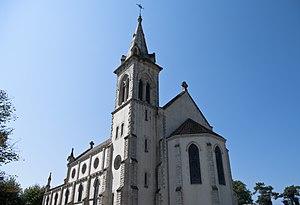
L'église Notre-Dame des Forges est un lieu de culte catholique situé dans la commune de Tarnos, dans le département français des Pyrénées-Atlantiques. This building is indexed in the Base Mérimée, a database of architectural heritage maintained by the French Ministry of Culture,
L'église Notre-Dame des Forges est un lieu de culte catholique situé dans la commune de Tarnos, dans le département français des Landes. Elle fait l’objet d’une inscription au titre des monuments historiques depuis le 12 avril 2001.
Le département français des Landes compte 438 églises pour un total de 331 communes, soit une moyenne de 1,32 église par commune. La commune de Parleboscq, née de la réunion de sept paroisses, compte à elle seule sept églises.